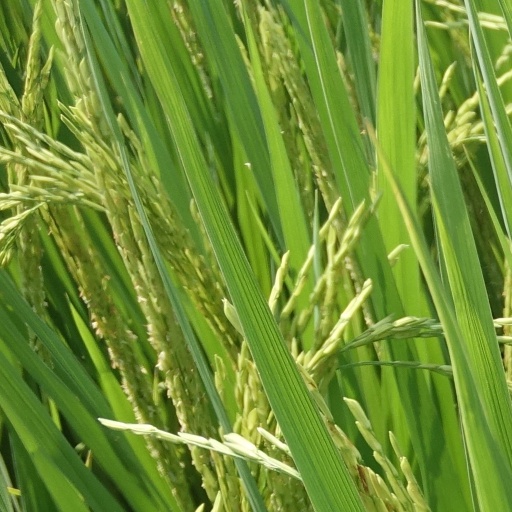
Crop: rice